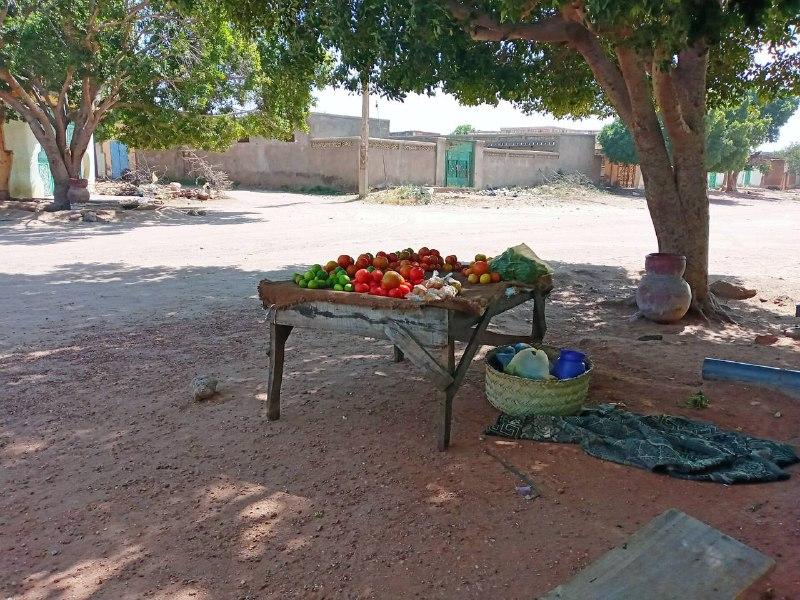
الوصف بالفصحى: منضدة خشبية متواضعة تعرض ثمار الطماطم والليمون تحت ظلال الأشجار الوارفة
الوصف بالعامية السودانية: طربيزة خدار بسيطة مختوتة تحت الضل فيها طماطم وليمون في نص الحلة
التصنيف: Marketplaces